Huguenot Farms, Virginia

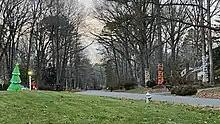
Huguenot Farms subdivision, 2023.

Huguenot Farms is an unincorporated community in the city of Richmond, in the U.S. state of Virginia.